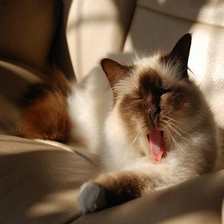
Species: cat
Breed: Birman